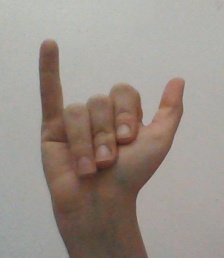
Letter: ya